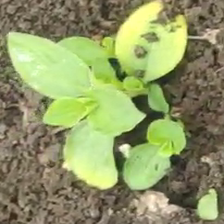
Weed species: Kena_(Commplina_benghalensio)